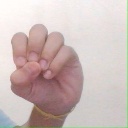
अक्षर: उ